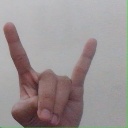
अक्षर: श